Maurice Green (virologist)

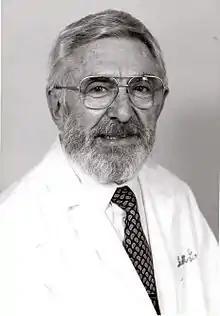
Maurice Green

Maurice Green (May 5, 1926 – December 5, 2017) was an American virologist. He was regarded as a pioneer in the study of animal viruses, in particular their role in cancer. Green founded the Institute of Molecular Virology at St. Louis University School of Medicine in the late 1950s, and later served as its chairman.